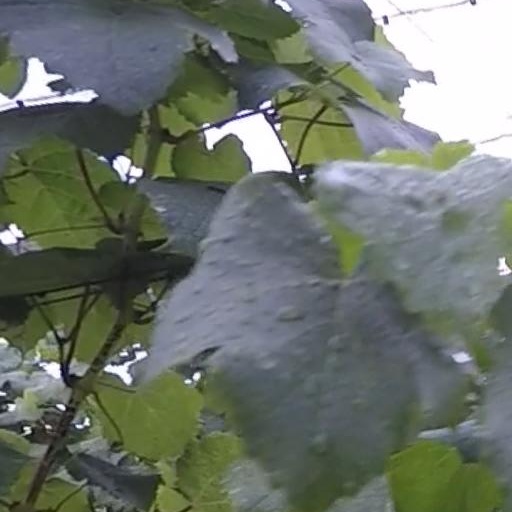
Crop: grape